Triflyl group

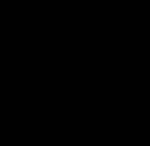
Triflyl group

In organic chemistry, the triflyl group (systematic name: trifluoromethanesulfonyl group) is a functional group with the formula and structure . The triflyl group is often represented by –Tf.